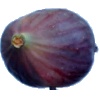
Label: Fig 1